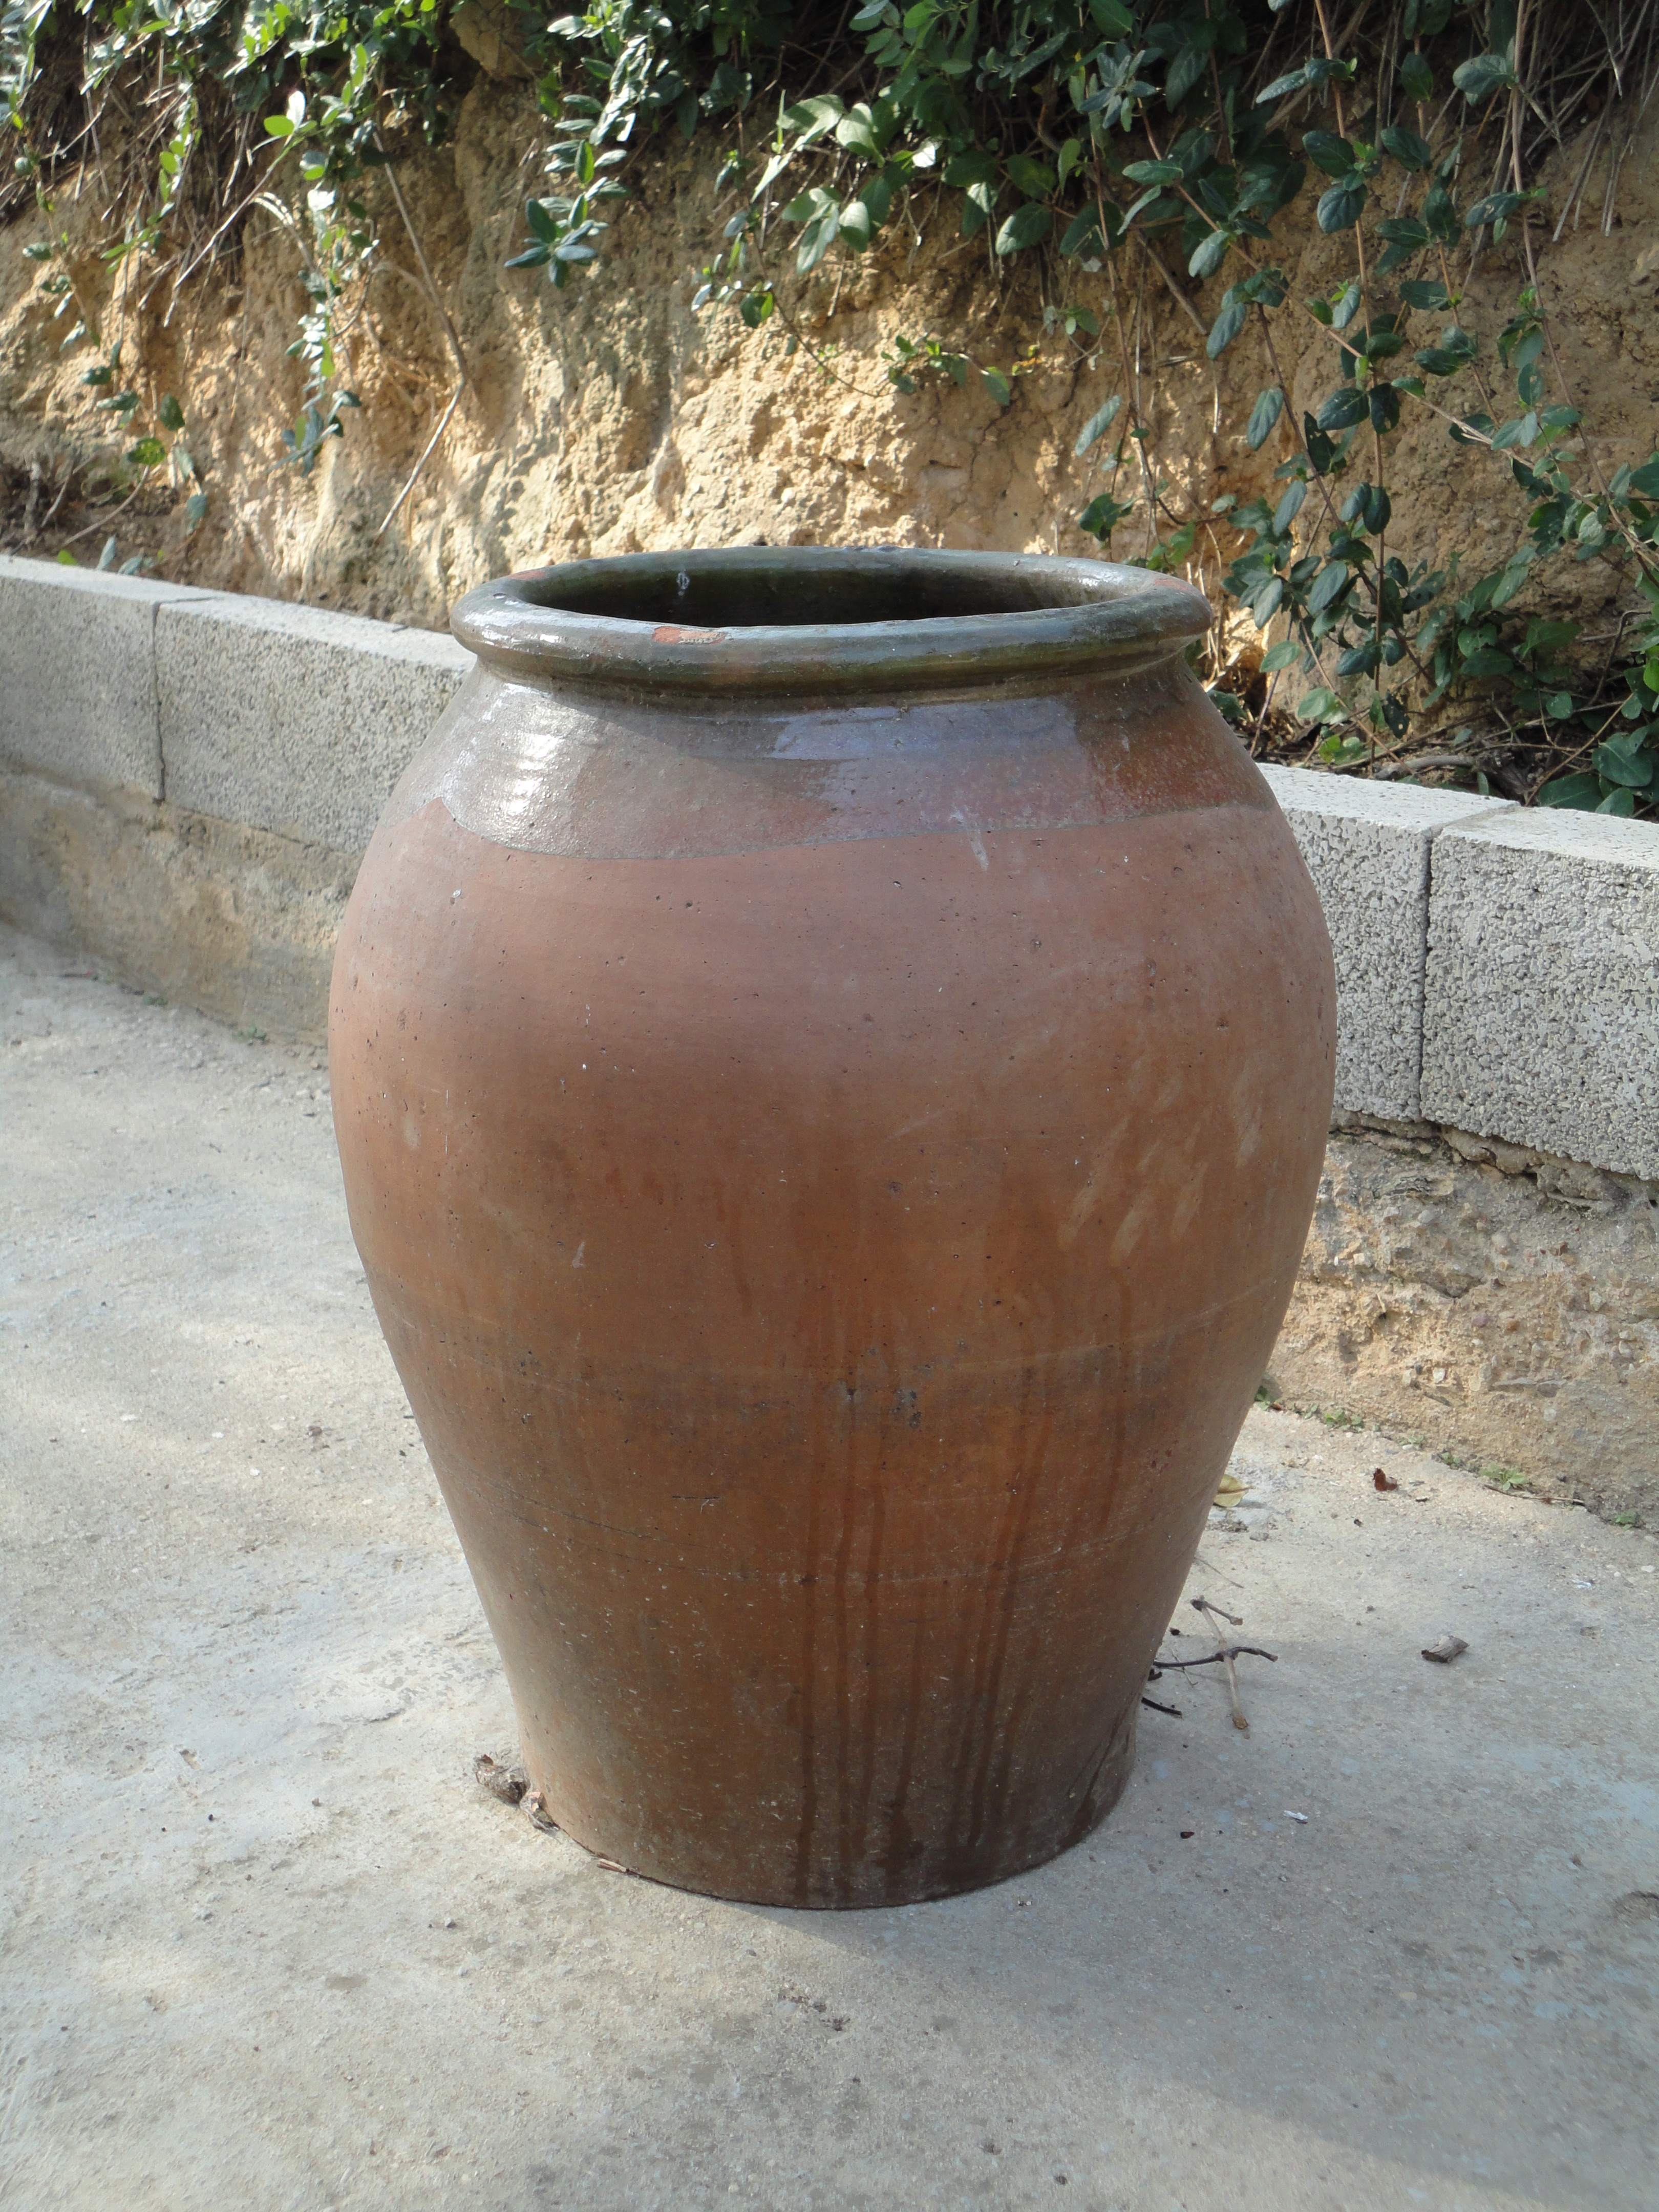
wood, vase, decoration, ceramic, pottery, drum, material, flowers, art, flowerpot, large, carving, man made object, ancient history, hand drum